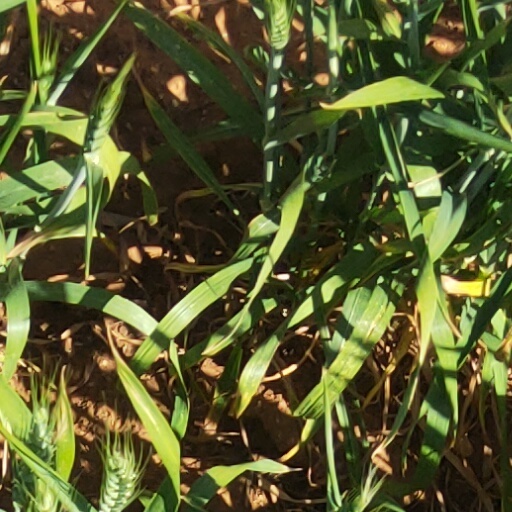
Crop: wheat